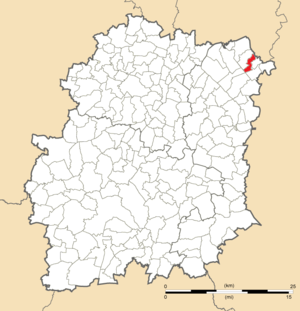
Carte de position d'Épinay-sous-Sénart en Essonne (91)
Épinay-sous-Sénart est une commune française située à vingt-deux kilomètres au sud-est de Paris dans le département de l'Essonne en région Île-de-France.